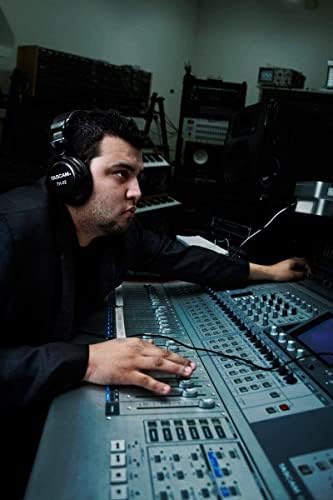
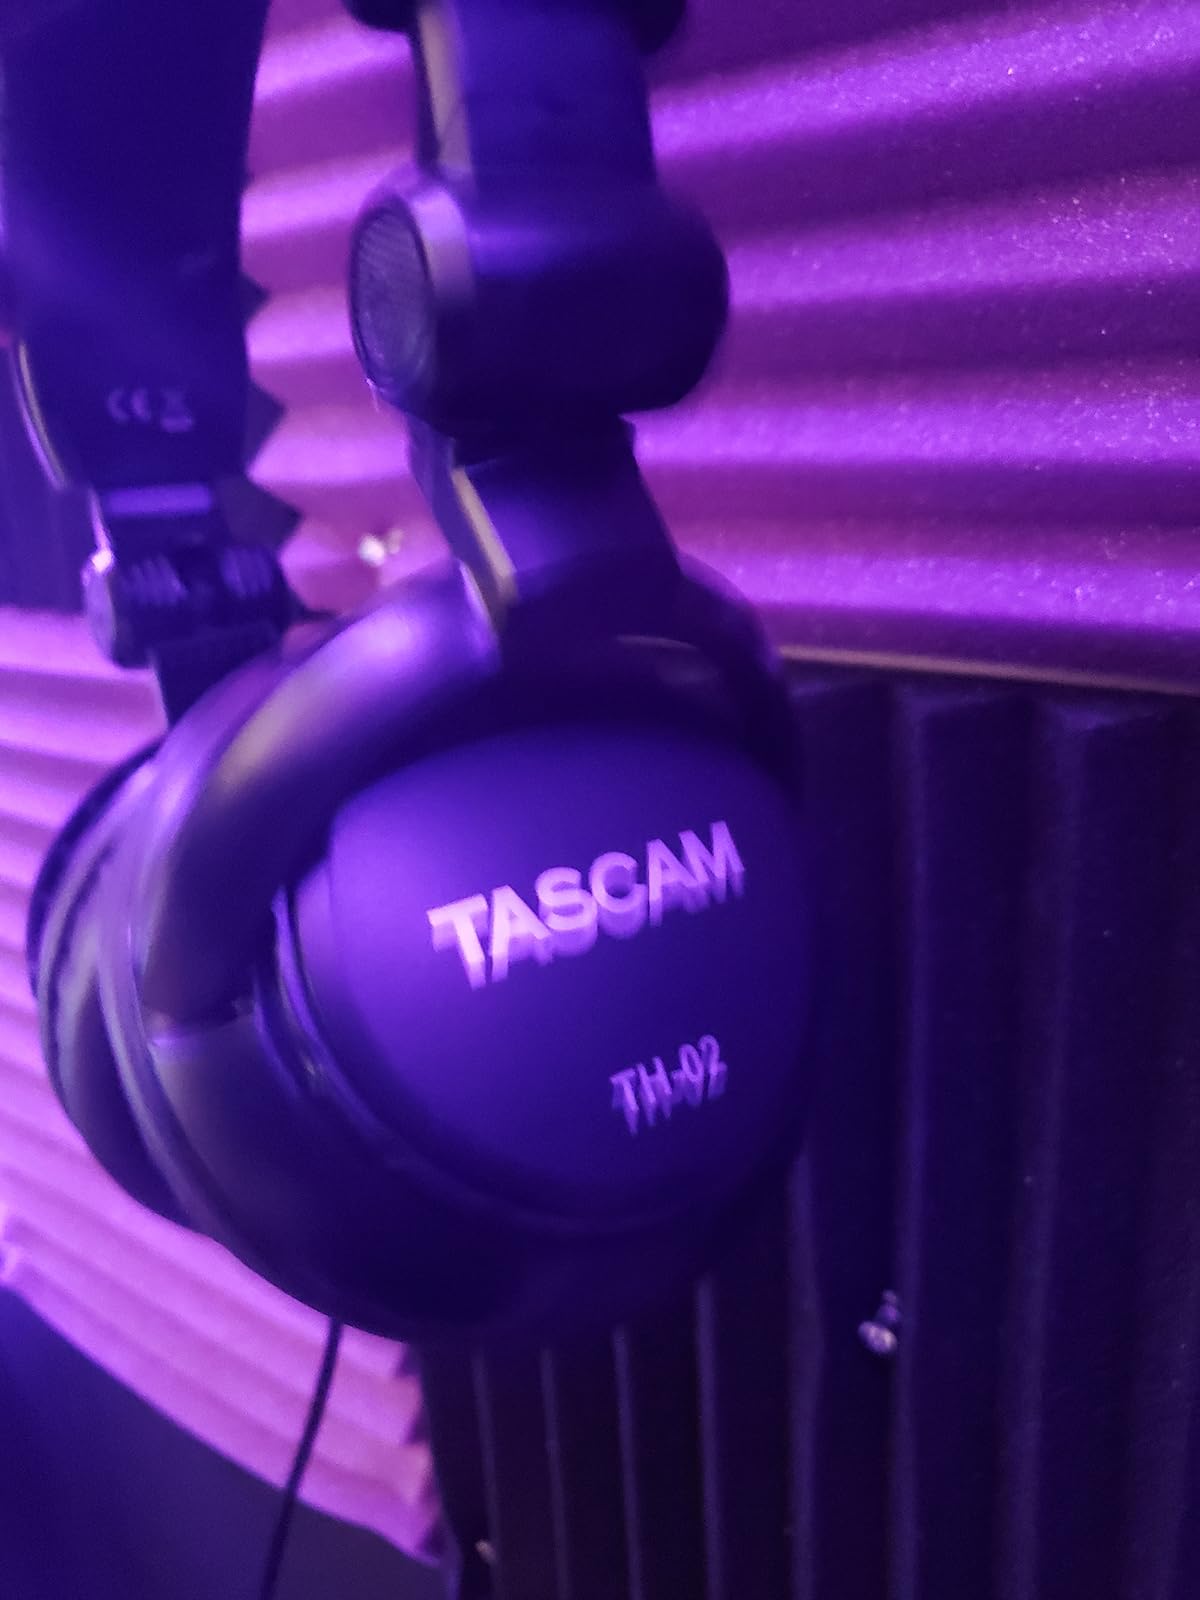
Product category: headphones
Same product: yes